OpenSimplex noise

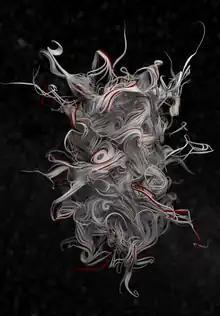
Abstract composition in 3D generated with the OpenSimplex noise generation algorithm.

OpenSimplex noise is an n-dimensional (up to 4D) gradient noise function that was developed in order to overcome the patent-related issues surrounding simplex noise, while likewise avoiding the visually-significant directional artifacts characteristic of Perlin noise.